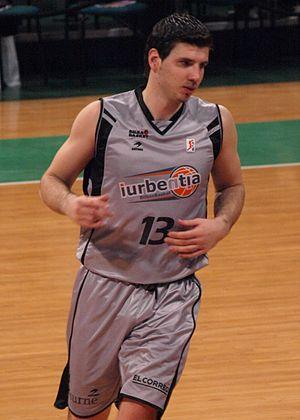
Marko Banić, né le 31 août 1984 à Zadar, dans la République socialiste de Croatie, est un joueur croate de basket-ball, évoluant au poste d'ailier.